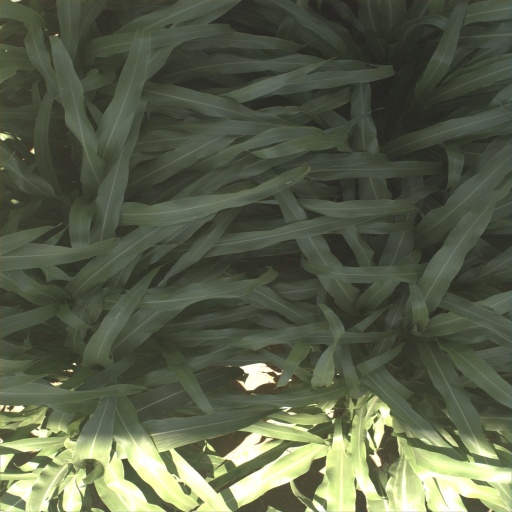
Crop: sorghum